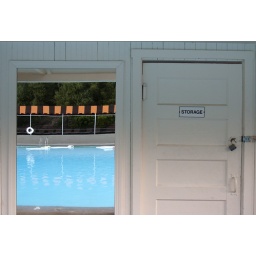
Calistoga, California, 2009-A swimming pool is reflected in a mirror at a Calistoga resort.